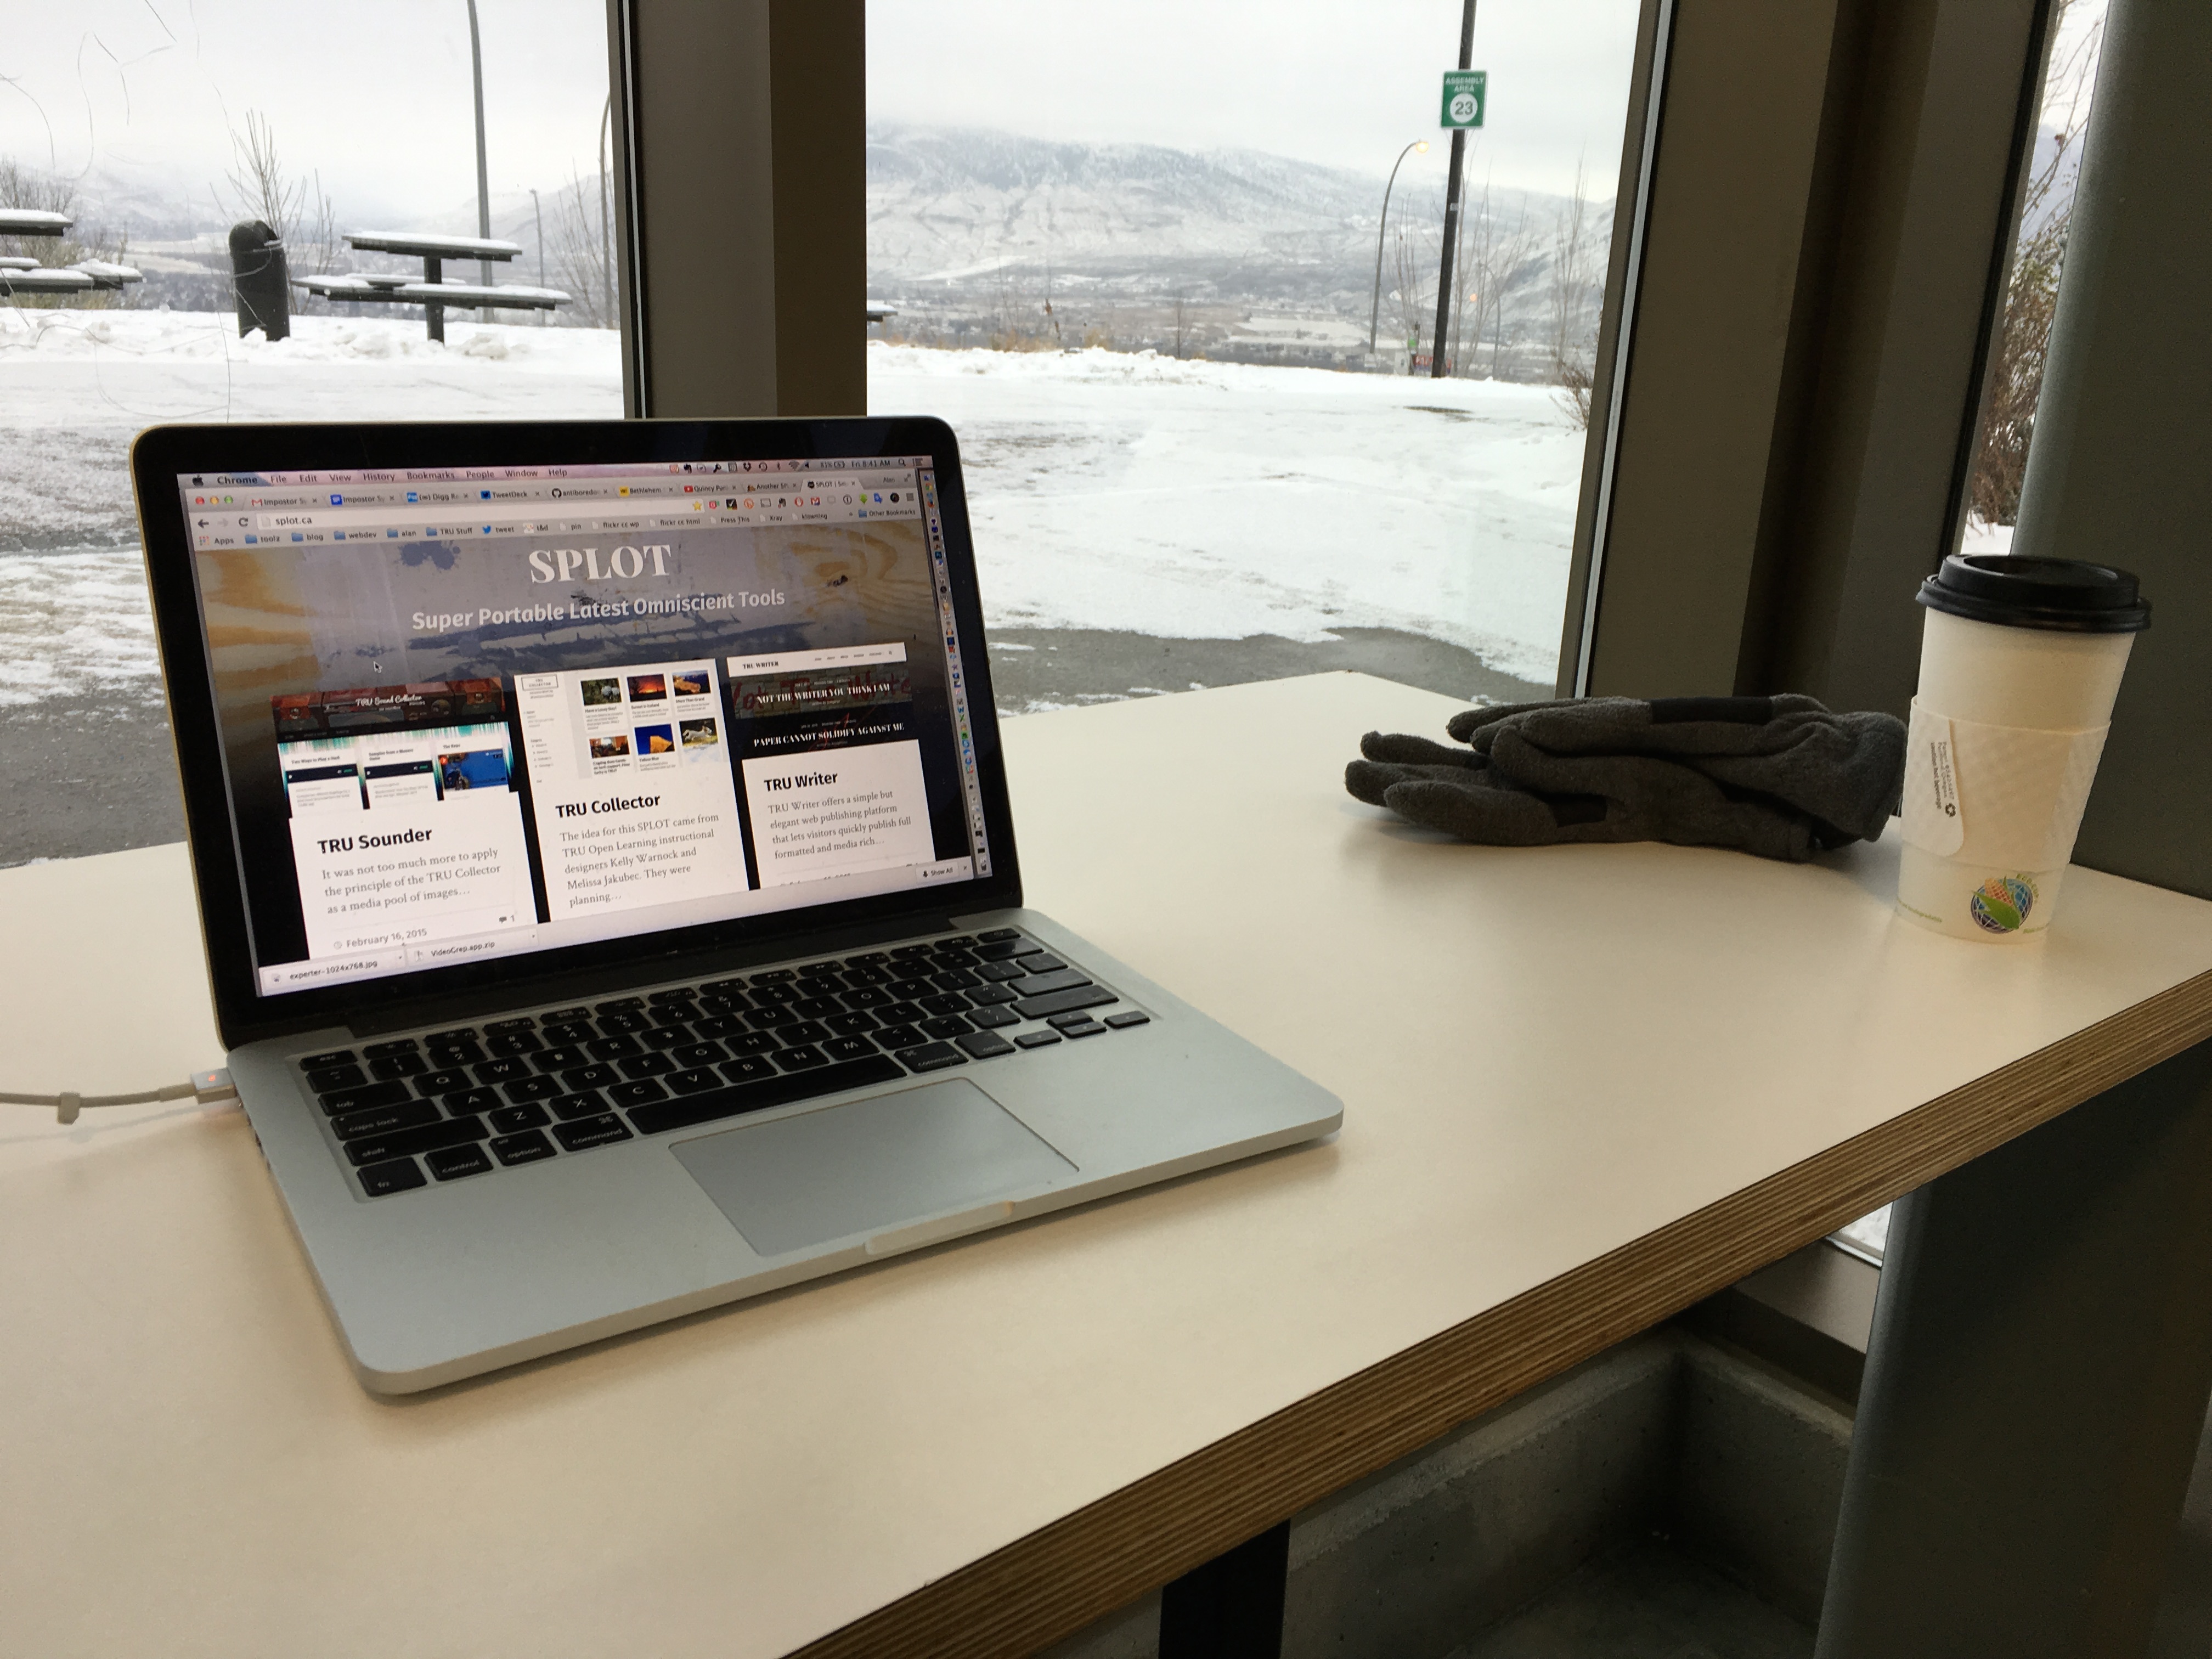
desk, table, furniture, interior design, design, canada, britishcolumbia, kamloops, personal computer, personal computer hardware, display device